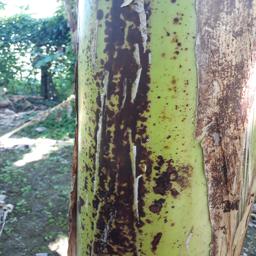
Label: PSEUDOSTEM WEEVIL